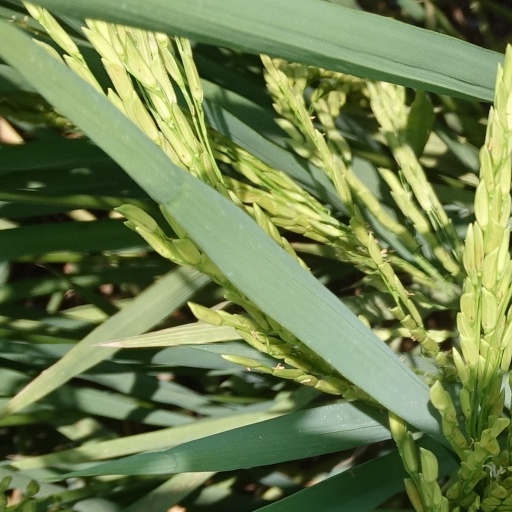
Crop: rice